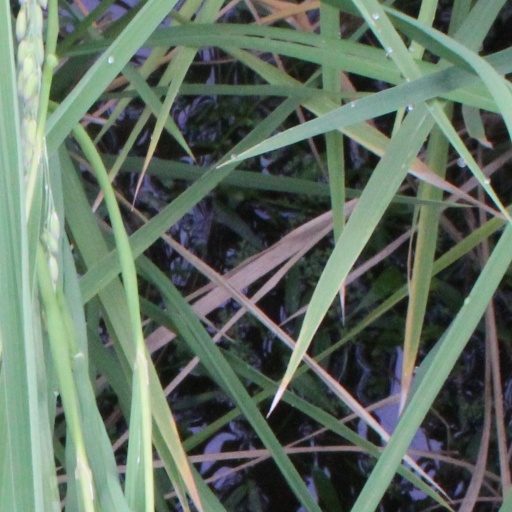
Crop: rice